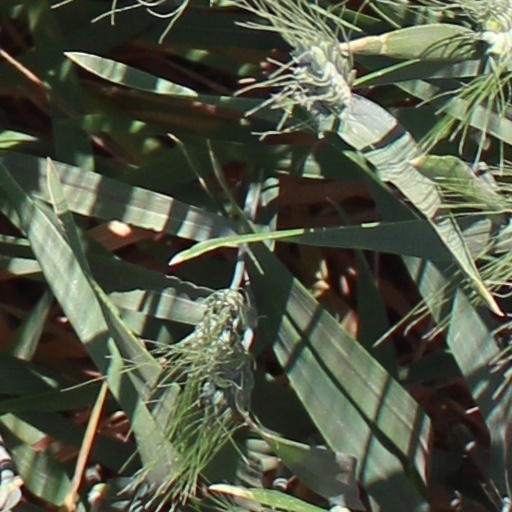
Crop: wheat